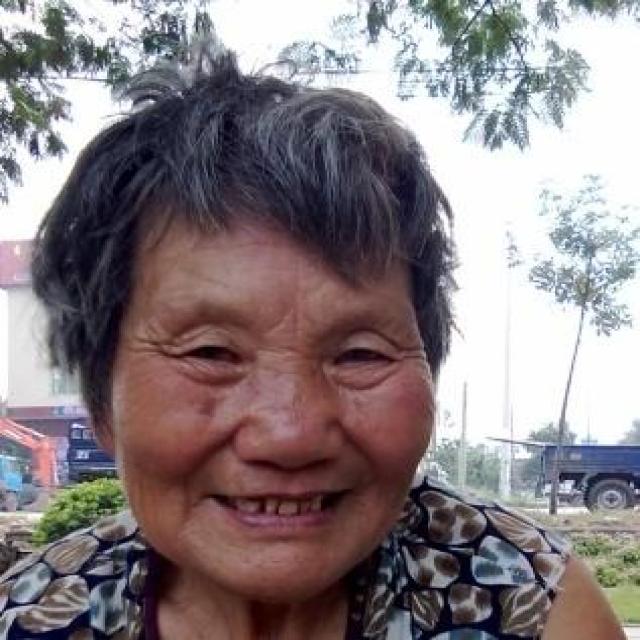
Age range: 45-64